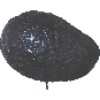
Label: avocado